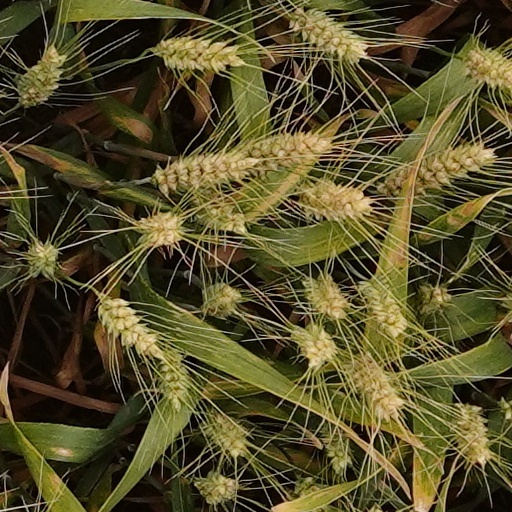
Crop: wheat